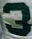
Number: 3